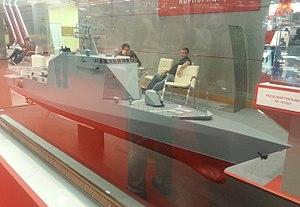
La Projet 20386 ou classe Derzky est un projet de classe de corvette de Russie.